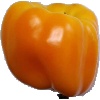
Label: Pepper Yellow 1